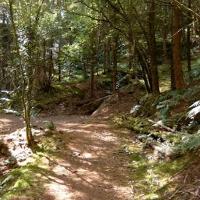
Weather: sun or clear